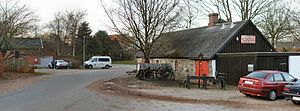
Tilst
Den gamle smedie i Tilst, nu værtshus.
Billede fra den oprindelige del af landsbyen da:Tilst, Århus, Danmark, med smedie som er blevet til værtshus
Tilst er en bydel i Aarhus, beliggende 7-10 km nordvest for Aarhus C med postnummer 8381, Tilst har 16.271 indbyggere og består reelt af selve Tilst og Brabrand Nord.